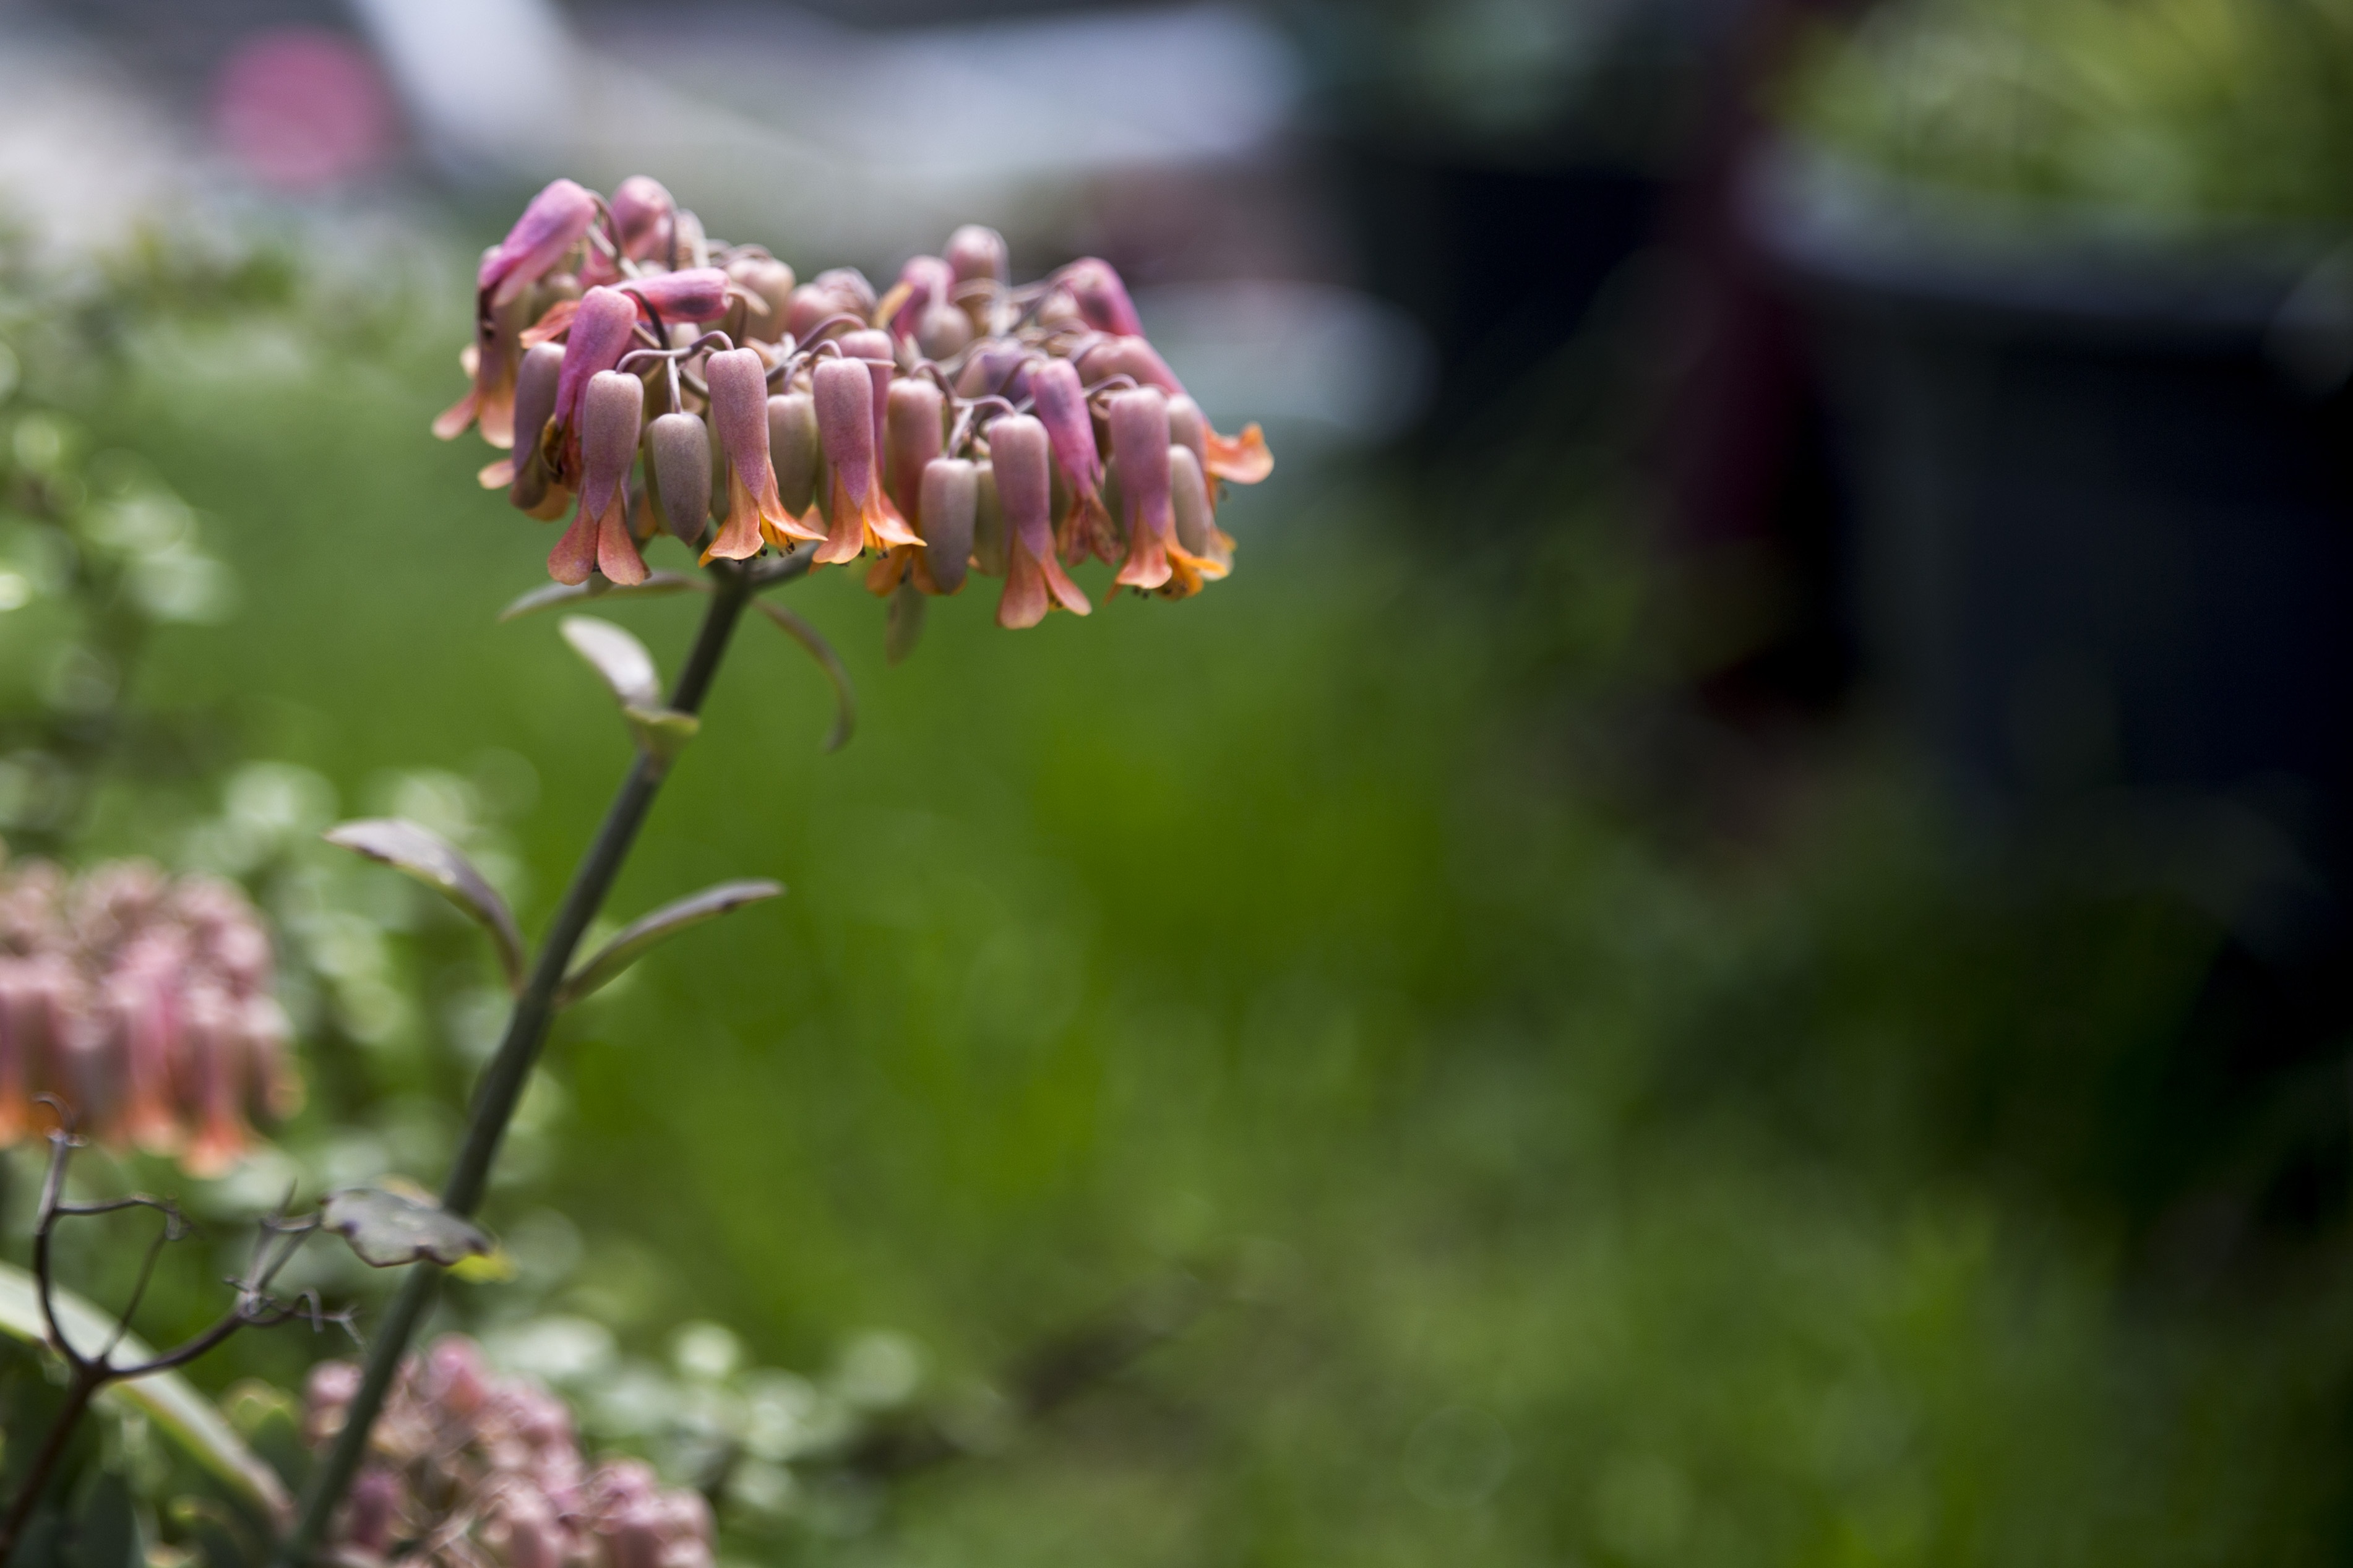
nature, blossom, growth, plant, bunch, leaf, flower, petal, bloom, spring, green, grow, natural, autumn, botany, colorful, garden, flora, season, botanical, florist, wildflower, gardening, shrub, growing, nursery, gardener, macro photography, flowering plant, land plant